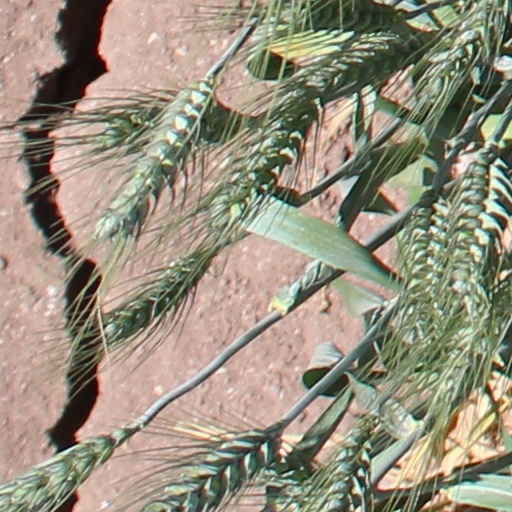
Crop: wheat